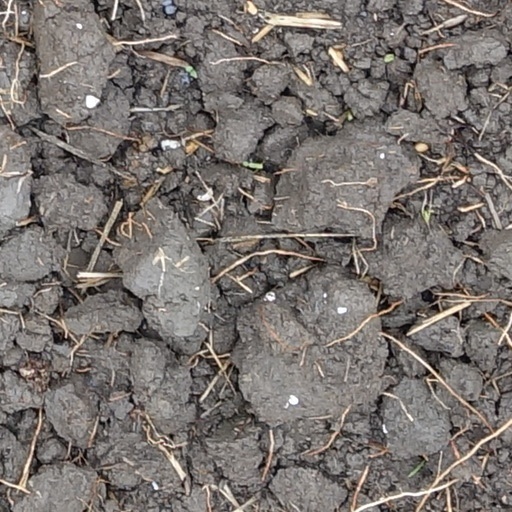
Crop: wheat